Dipteryx alata

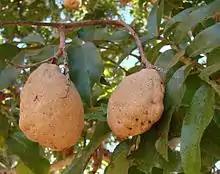
Fruits of "Dipteryx alata" hanging from a branch in Formosa, Goiás in July

It is used as lumber, for charcoal production, and shade in pastures, by the indigenous peoples of its range. The fruits are often used as cattle feed. The seeds are a nutritious part of the local communities' diet.